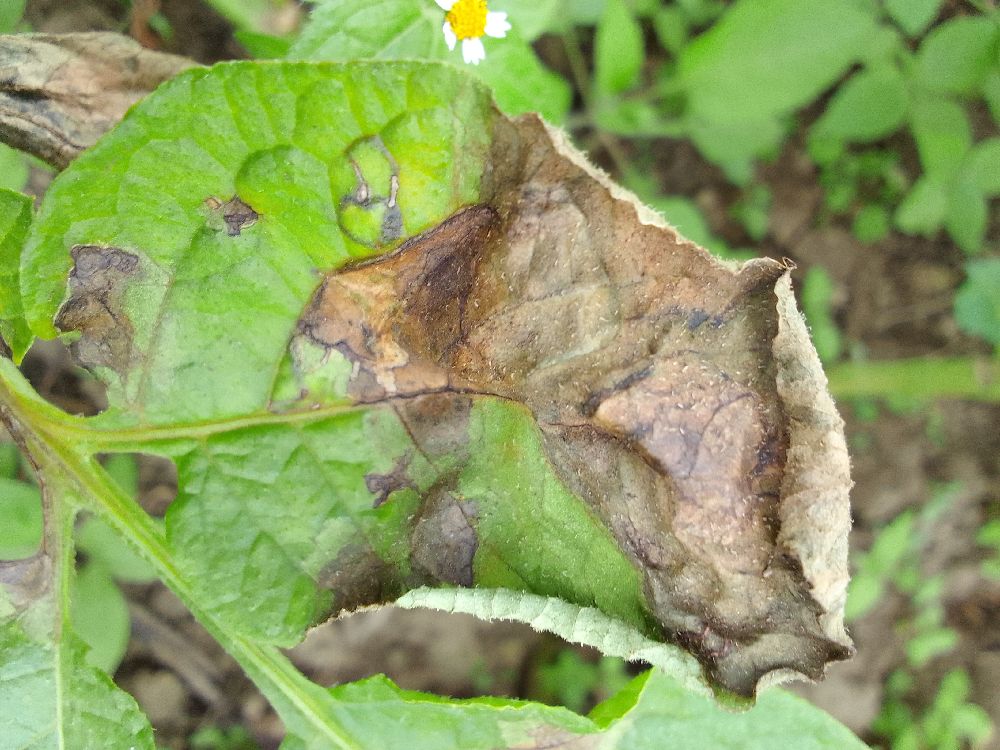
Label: Late blight